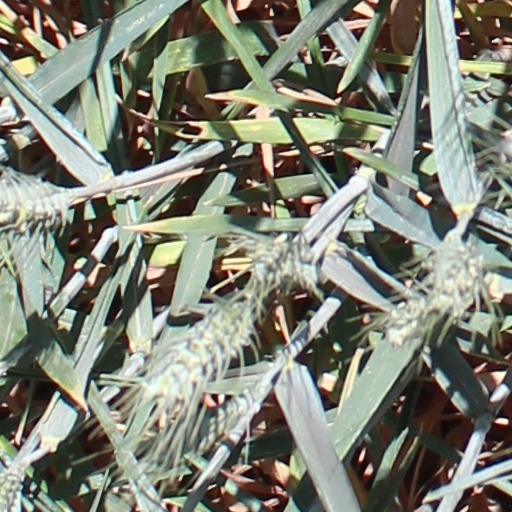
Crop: wheat